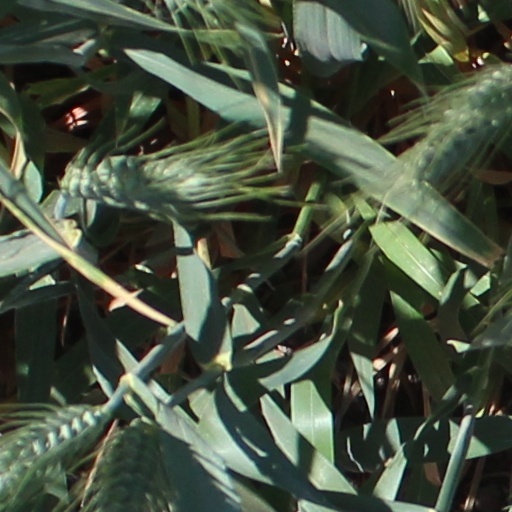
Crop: wheat